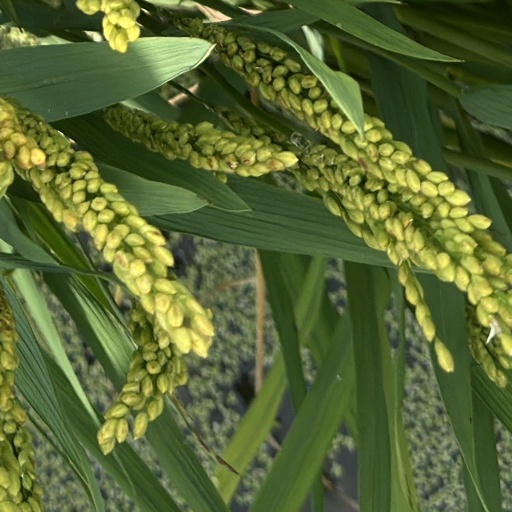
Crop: rice